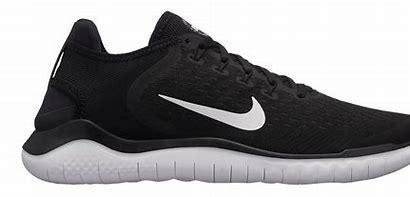
Brand: Nike
Model: Free RN 2018